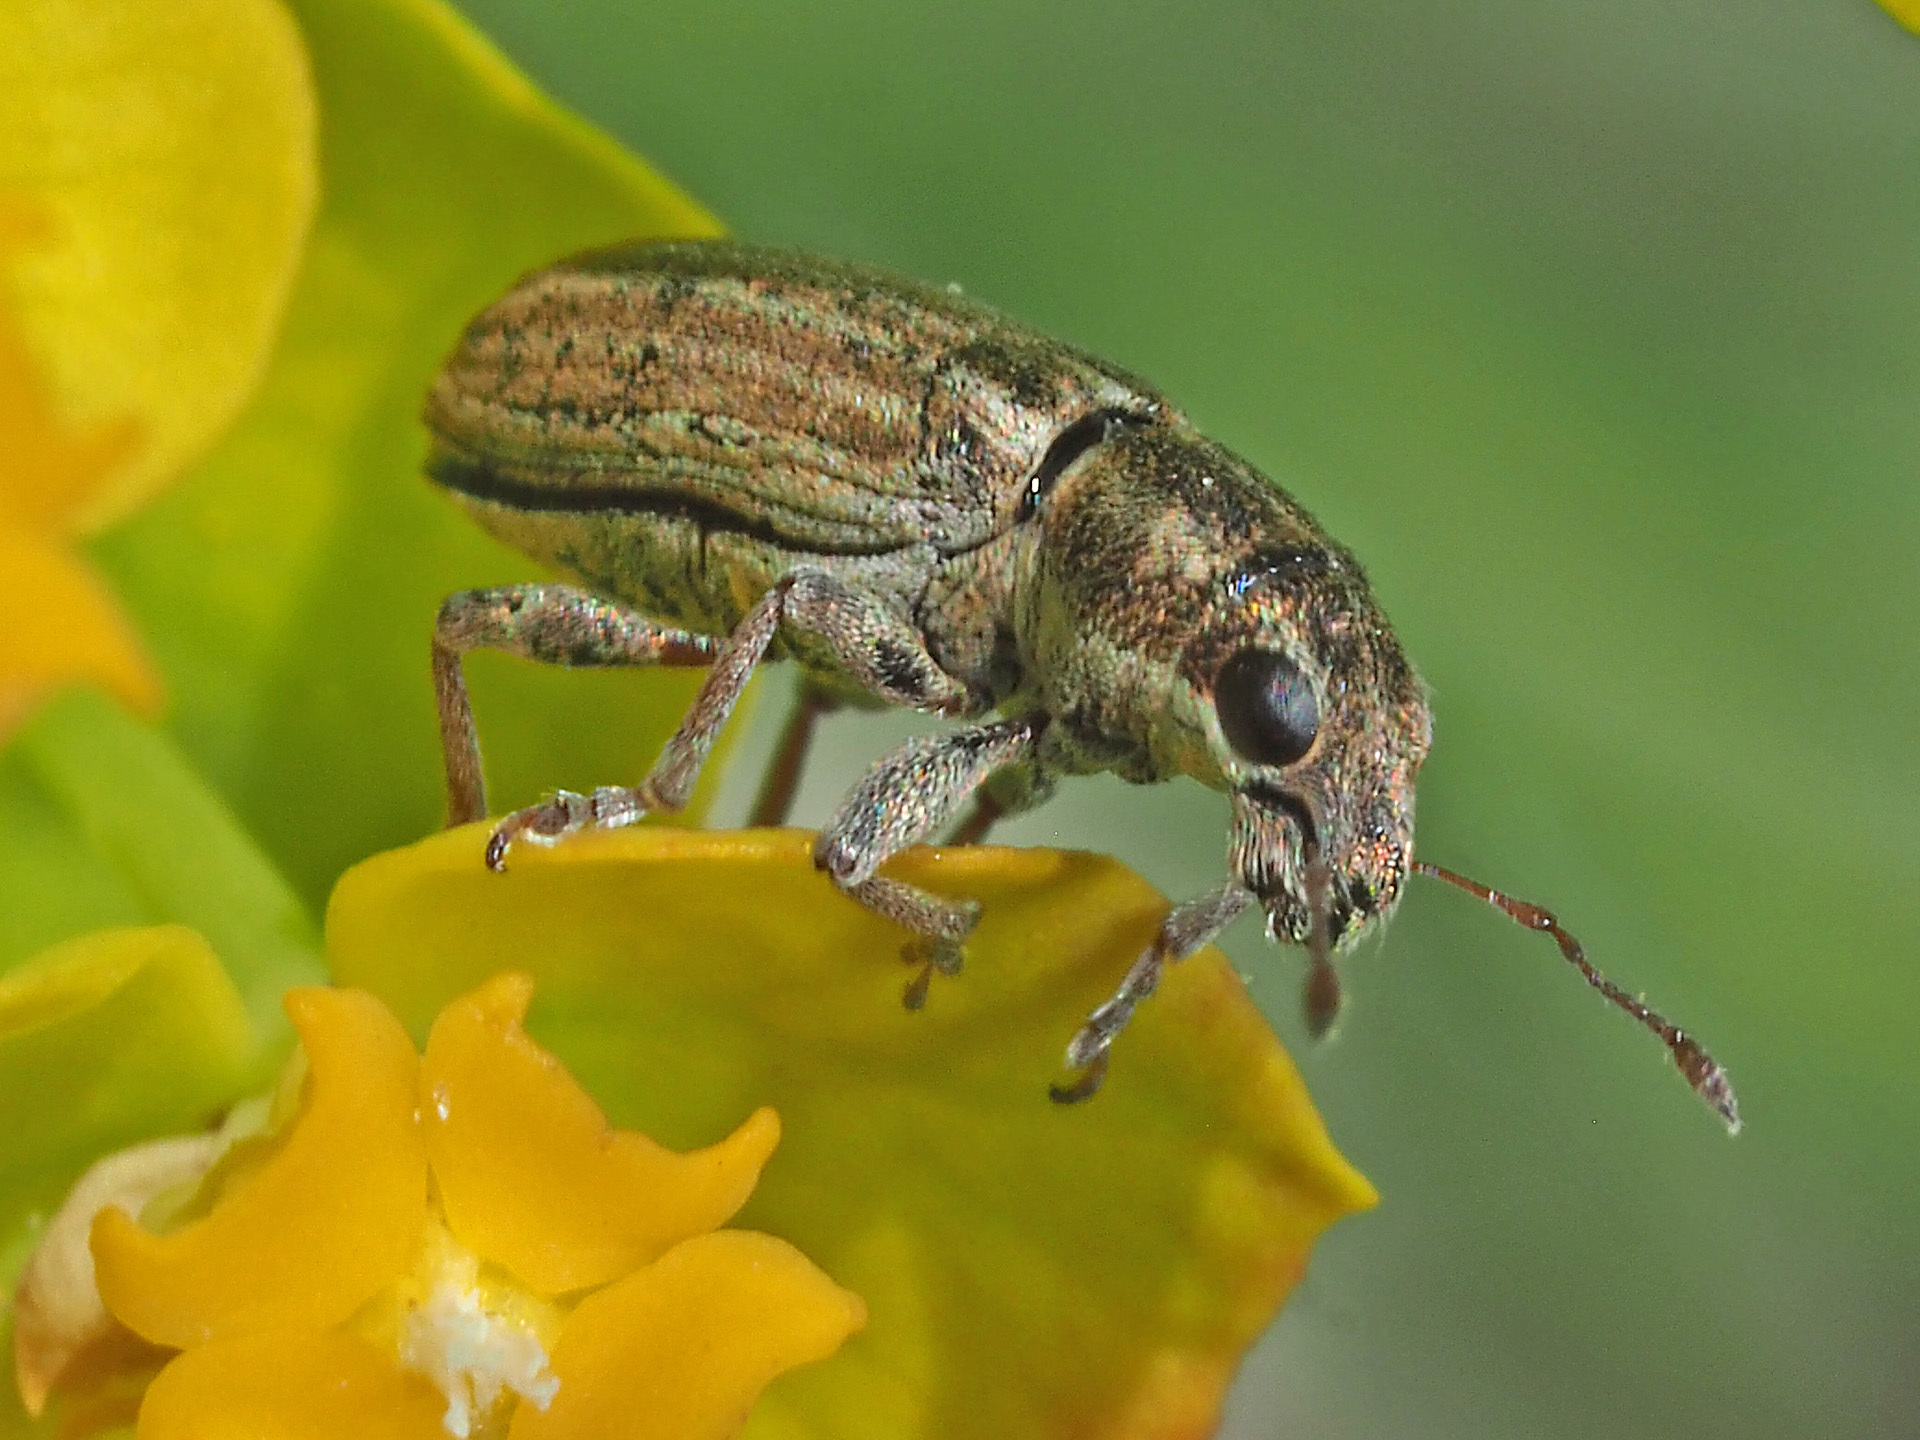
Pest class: pea_leaf_weevil